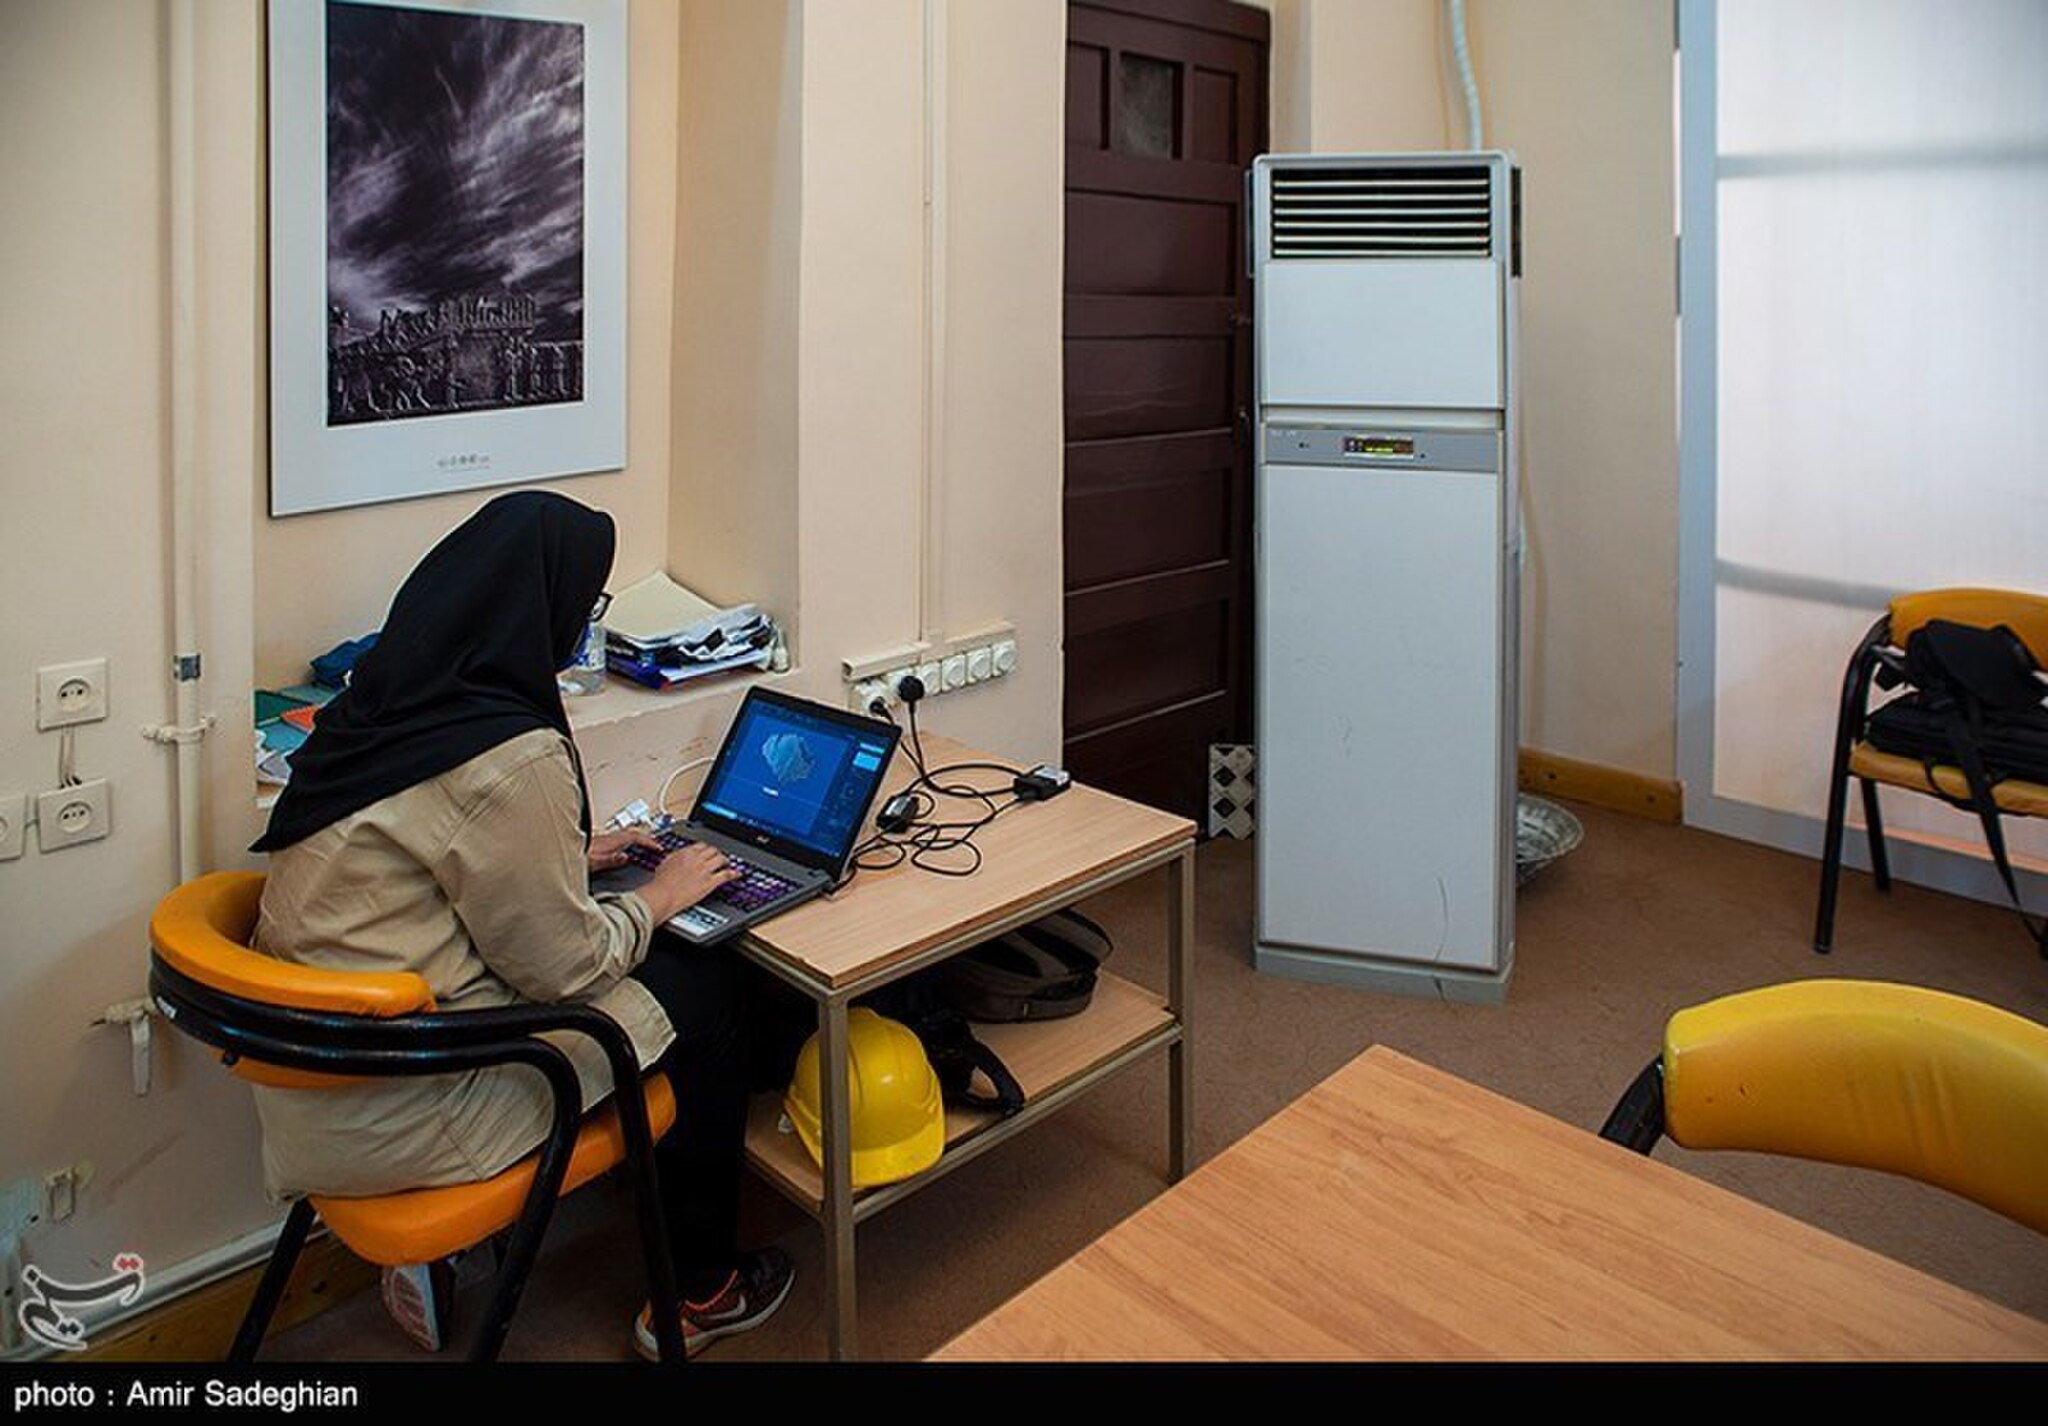
Title: Persepolis2020-08-18 28
Description: Persepolis in 2020
Date: 2020-08-18
Categories: License review needed, Tasnimnews review needed, 2020 in Persepolis, Photos by Amir Sadeghian for Tasnim News Agency, Photos from Tasnim News Agency